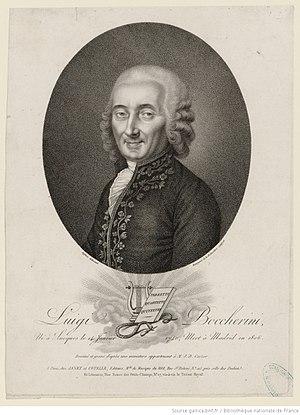
Portrait de Luigi Boccherini par Antoine Bourgeois de La Richardière, d'après Lefèvre.
Luigi Boccherini, né le 19 février 1743 à Lucques et mort le 28 mai 1805 à Madrid, est un compositeur et violoncelliste italien de la période classique. Avec Joseph Haydn et Wolfgang Amadeus Mozart, il est considéré comme l'un des plus importants compositeurs de musique de chambre pour cordes de la seconde moitié du XVIIIᵉ siècle.